Putumayo genocide

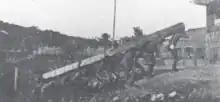
Indigenous Witoto workers at one of Julio César Arana's rubber plantations

In 1896, Julio César Arana expanded his small peddling business in Iquitos and began to trade with Colombians in the region. At the time, it was easier for the Colombians to secure supplies from Iquitos rather than from Colombian territory. A year later, Arana's most-successful competitors in Peru Carlos Fitzcarrald and Antonio de Vaca Diez died in a boating accident in the Urubamba River. Along with the Putumayo, the basins of the Urubamba and the Madre de Dios were the biggest producers of rubber in Peru. After the collapse of the Fitzcarrald's and Vaca Diez' enterprises and their partnership with Nícolas Suarez, the Putumayo became the most-significant rubber-producing region of Peru.